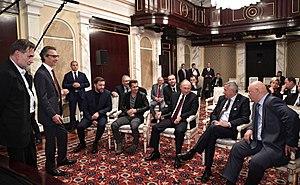
Salyut 7 est un film russe réalisé par Klim Chipenko et sorti en 2017, s'inspirant largement de l'accident de la station spatiale Saliout 7. Le film obtient le Grand prix du jury des Utopiales en 2017 et l'Aigle d'or, en janvier 2018.